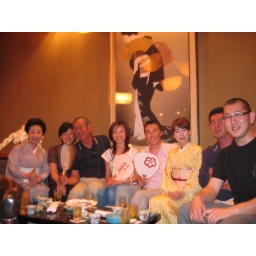
private bottle bar in gion, thank you yamamotoson